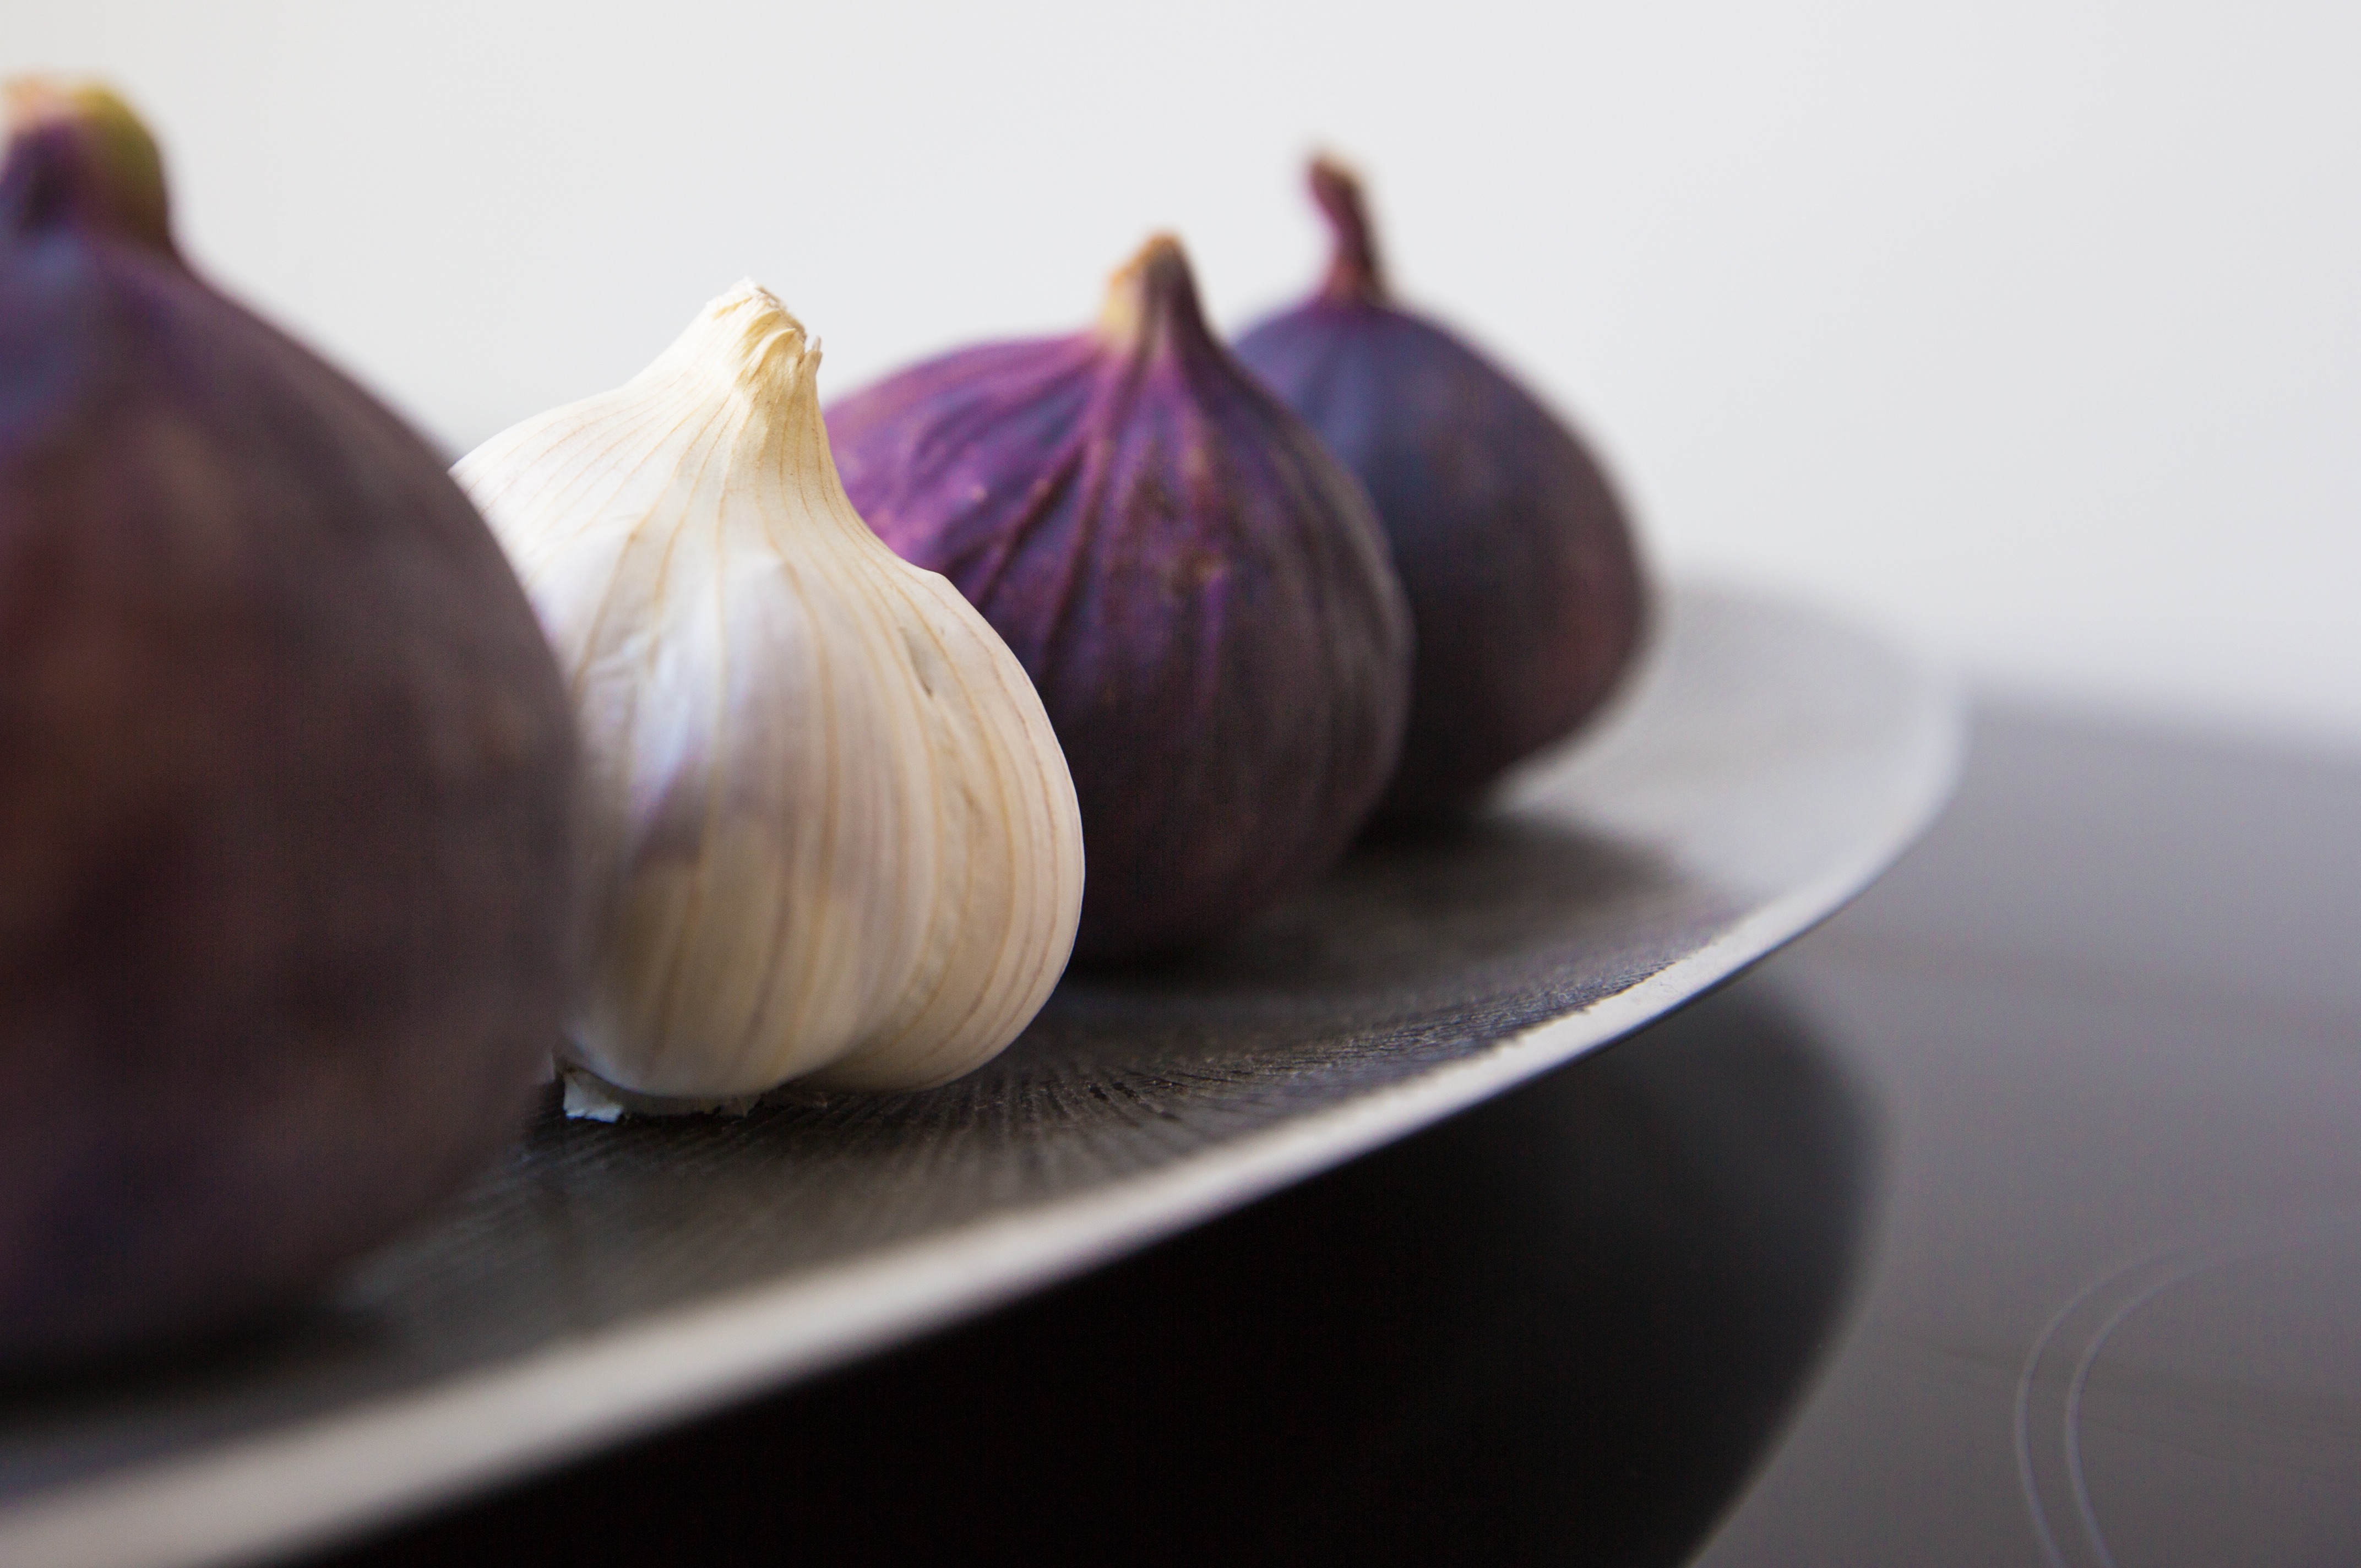
plant, flower, food, produce, vegetable, onion, flowering plant, shallot, land plant, onion genus